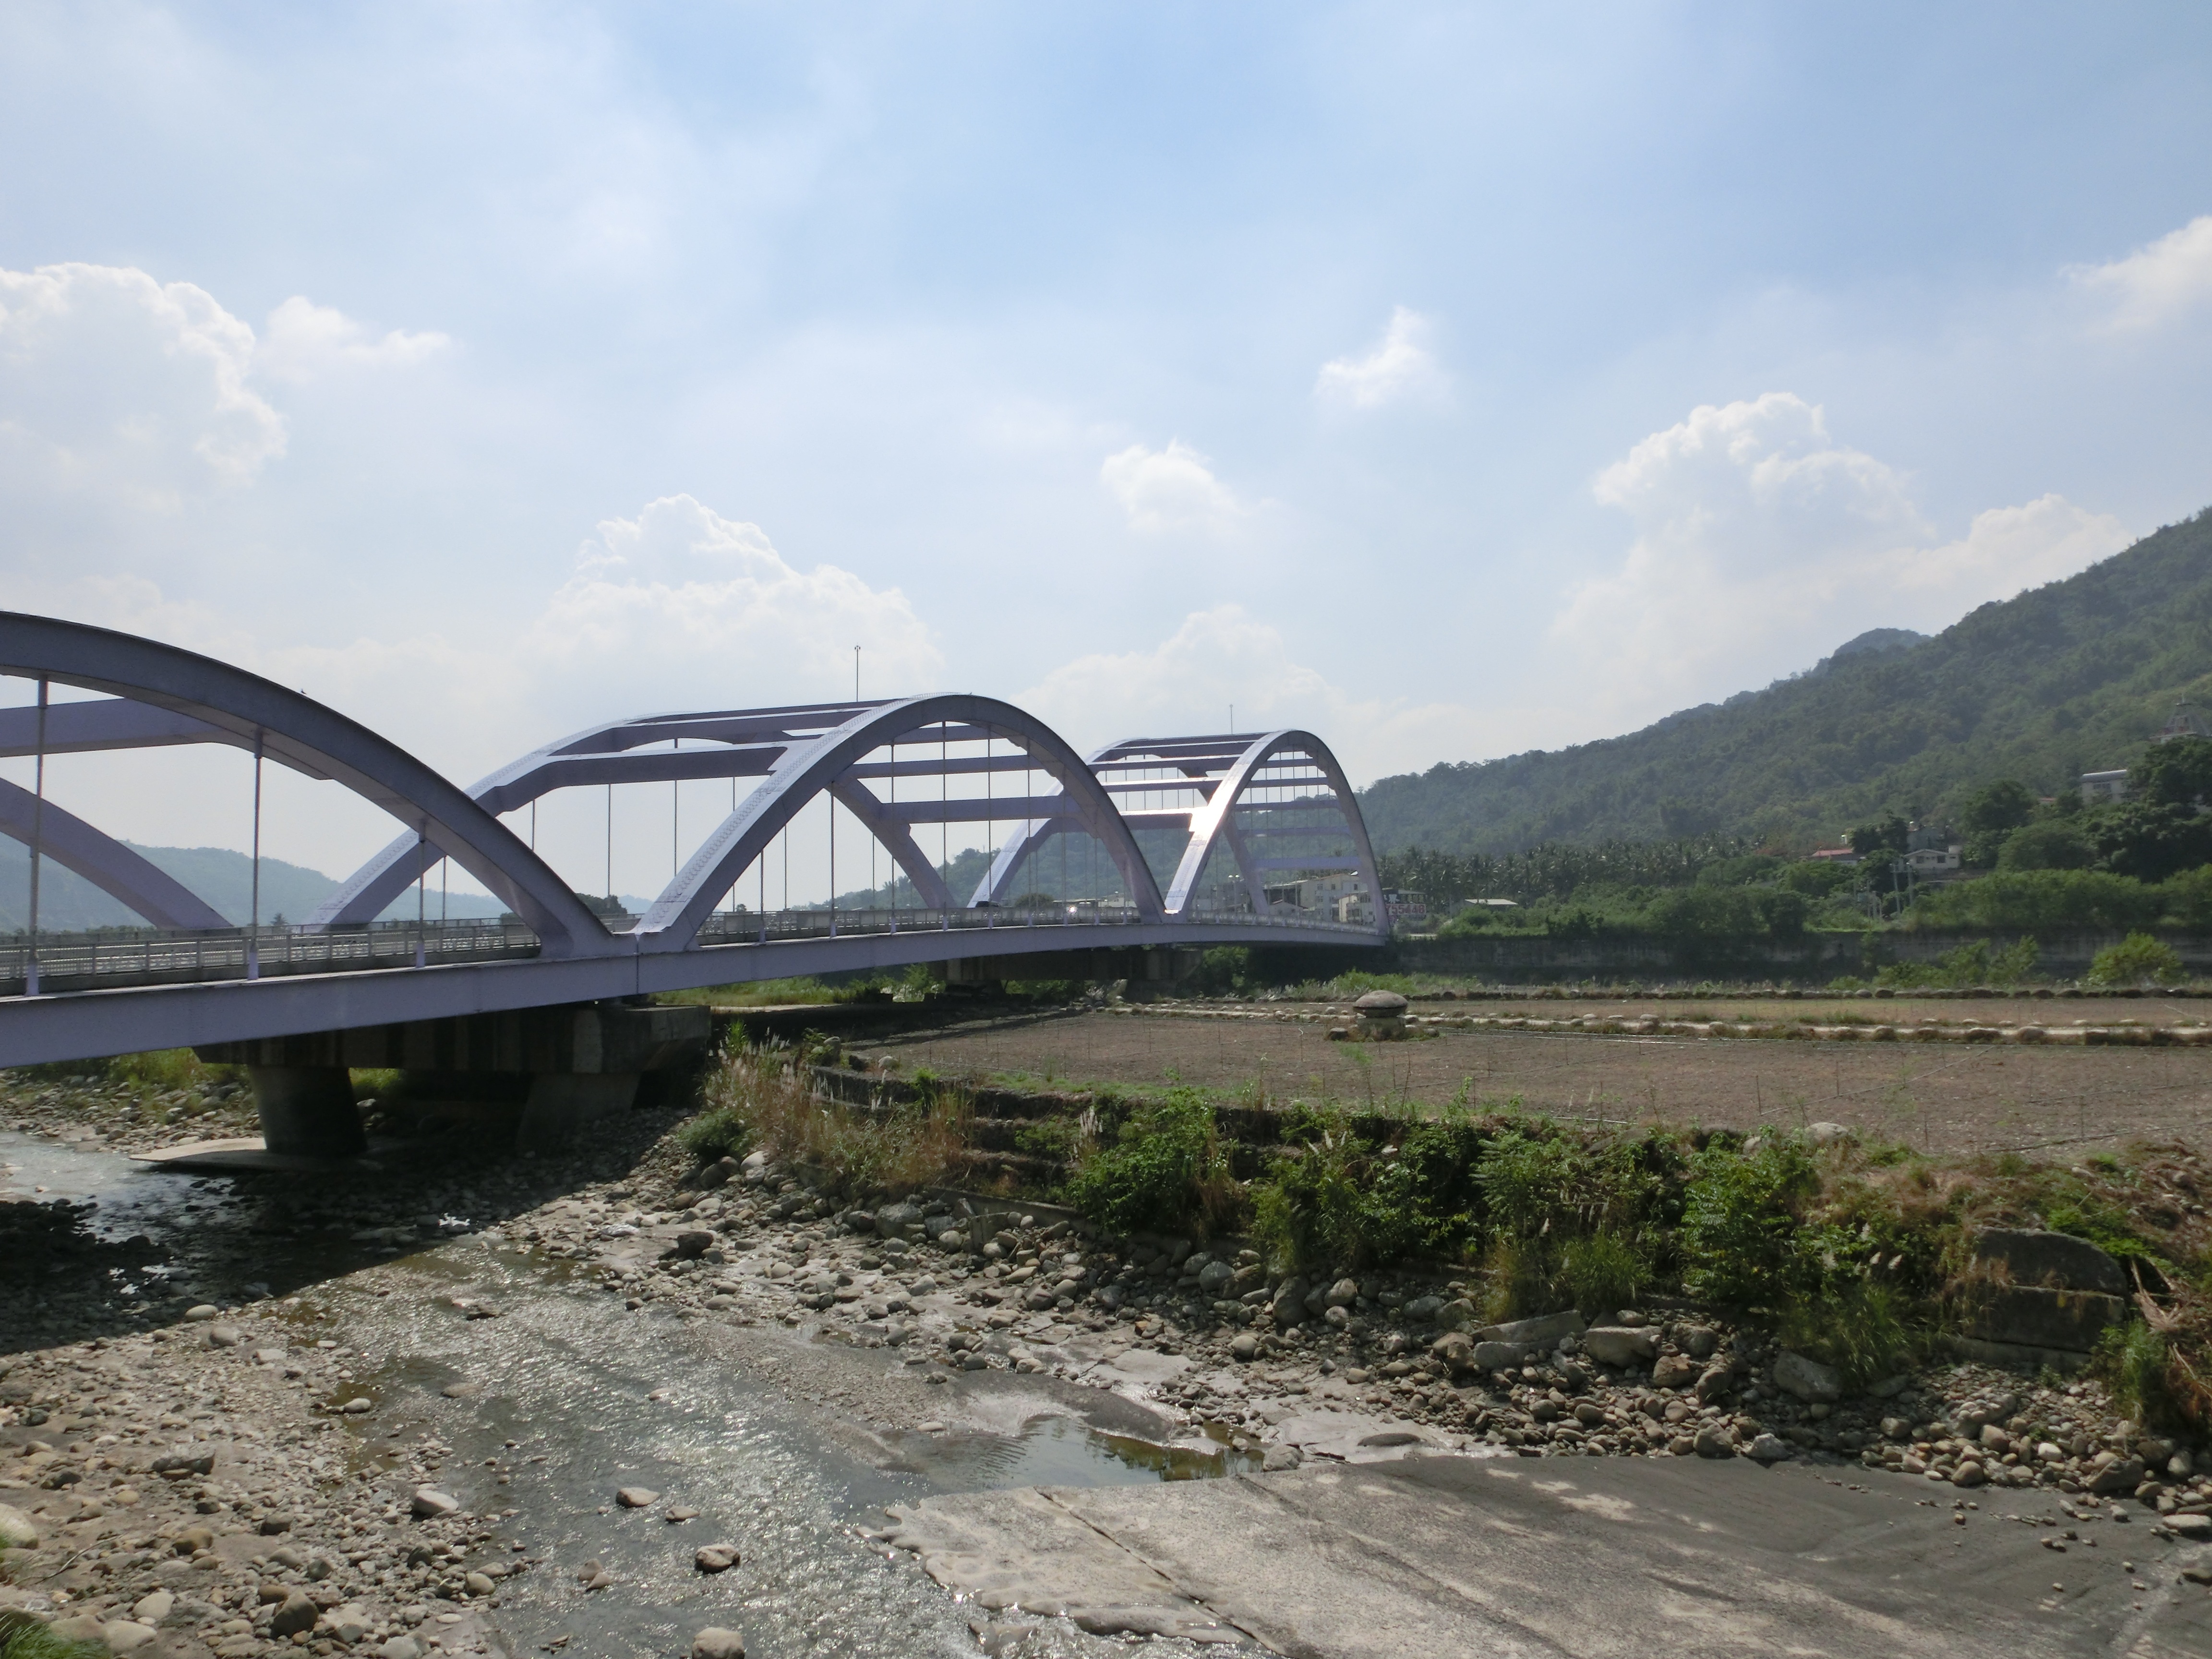
bridge, highway, river, transport, reservoir, infrastructure, viaduct, taiwan, arch bridge, truss bridge, nonbuilding structure, kaohsiung city, jiaxian dist